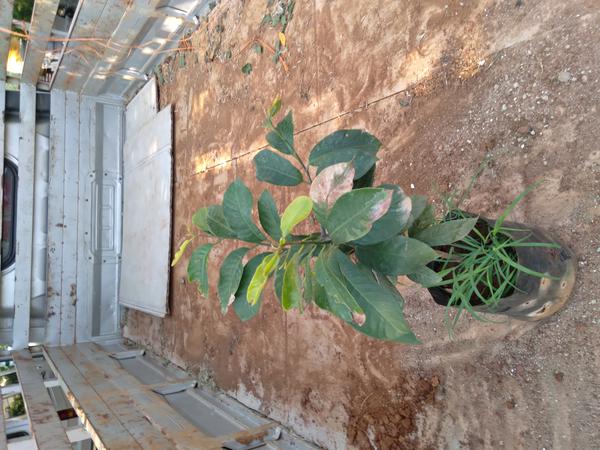
Plant: Mango